Fabian Washington

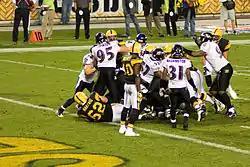
Washington (31) playing against the Pittsburgh Steelers in 2008.

Washington finished the 2008 season starting 12 games with 31 tackles and an interception. In the wild card game versus the Miami Dolphins, he got one of the four interceptions thrown by Chad Pennington in the 27–9 win by the Ravens.